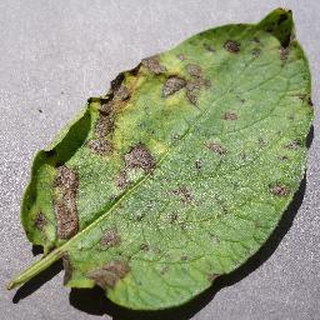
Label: potato_early_blight